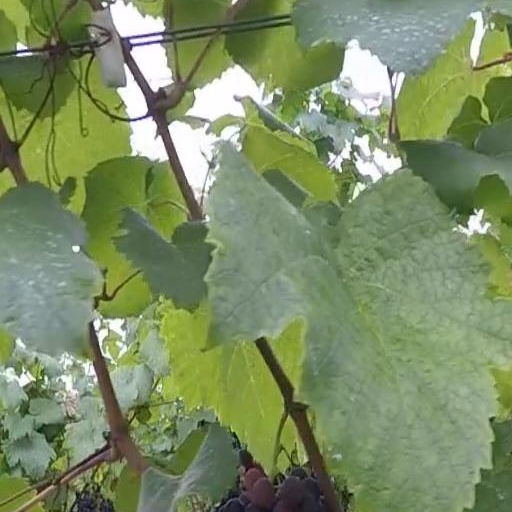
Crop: grape